Timmy 'Djawa' Burarrwanga

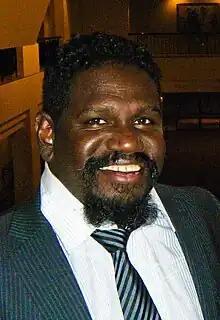
Timmy Burarrwanga in Canberra, 17 February 2011

Timmy Murmurrga Burarrwanga, also known by his tribal name Djawa Djuwait, is an Aboriginal Australian who belongs to the Gumatj clan. He is a business operator, cultural leader and current chairman of the Yirrkala Dhanbul Aboriginal Corporation, a community development organization associated with the Bunuwal group of companies. He was formerly a director of the Lanyhapuy Homelands Association, and is heavily active in the outstation movement, numerous other Aboriginal organizations, and has lent his support to the One Laptop Per Child Australia group.